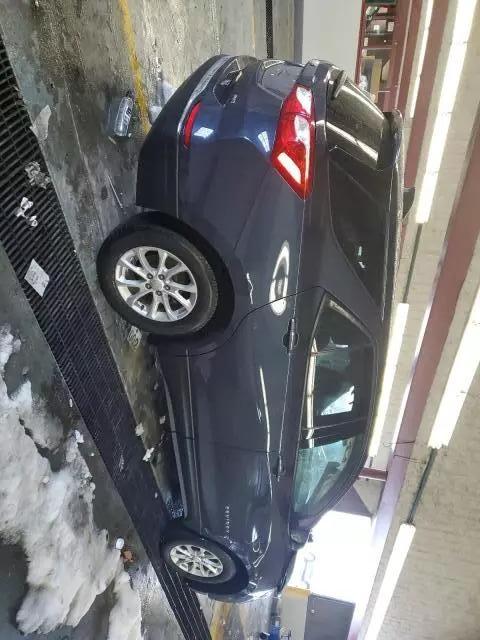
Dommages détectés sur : aile avant droite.
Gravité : mineur